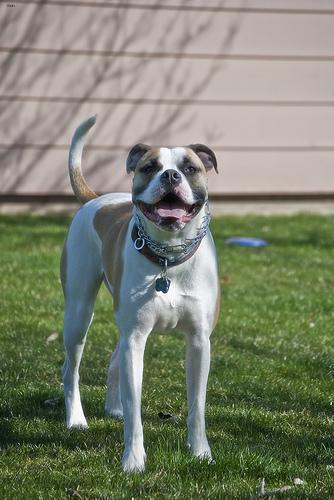
american bulldog